Pierre Fouquier

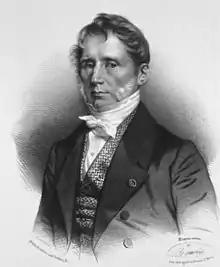

Pierre Éloi Fouquier (26 July 1776 – 1850) was a physician and professor of medicine.